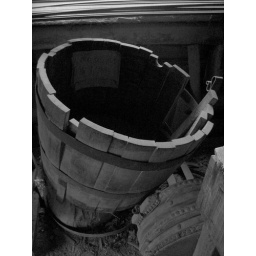
bucket in black and white